Carvoeiro (Lagoa)

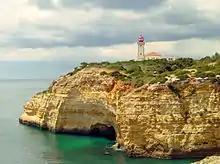
Lighthouse of Alfanzina (Carvoeiro).

Carvoeiro lacks direct access to train services, the nearest train station is the Estombar-Lagoa station, which is approximately 8 km away. From there, regional train services connect to Lisbon, Porto, and Faro. Local buses are available in Carvoeiro, but the network may not sufficiently cover all the popular tourist sites. Public transport is an affordable option for travellers on a budget. Tourists can also rent a car or use taxi services in Carvoeiro and the surrounding Algarve area.